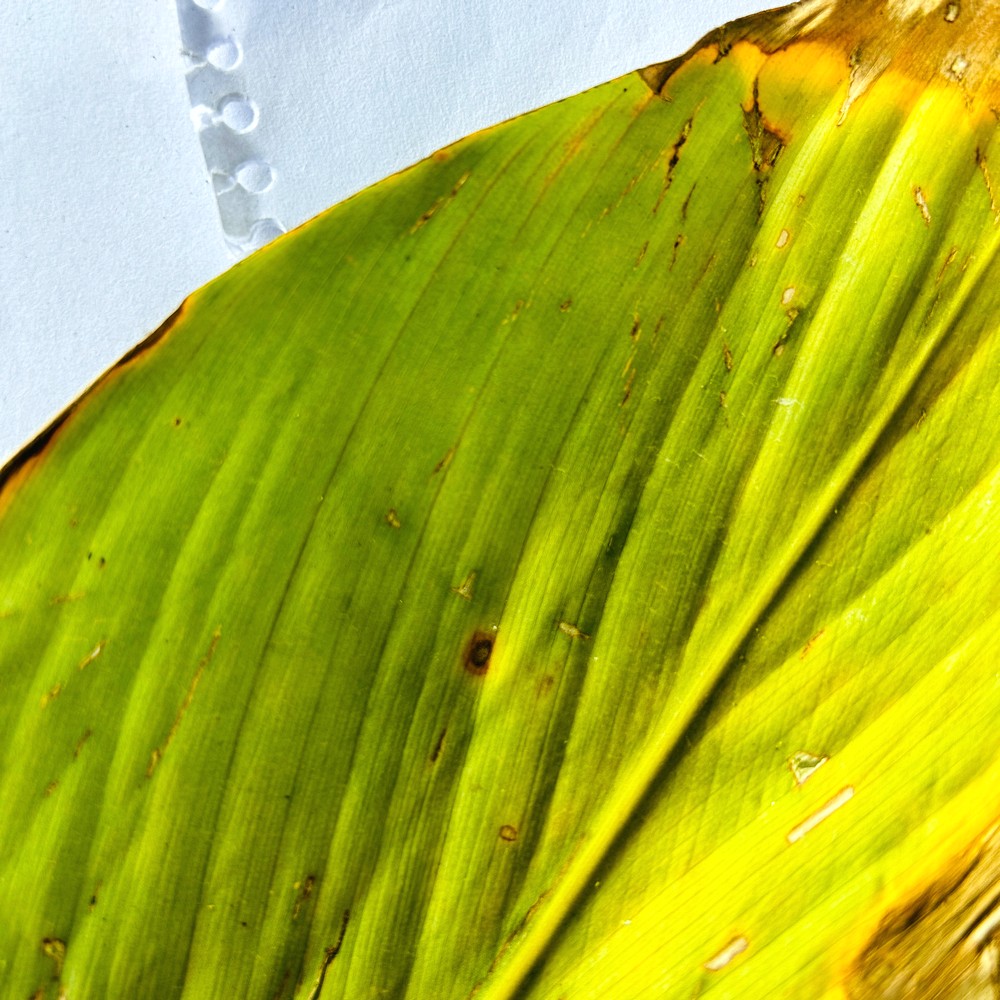
Label: Leaf Blotch